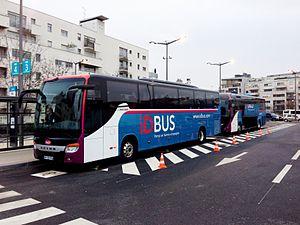
Cars iDBUS en gare de Paris-Bercy